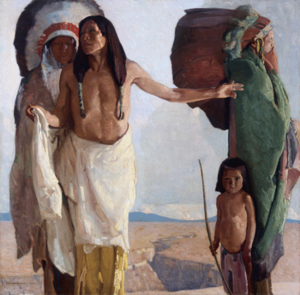
Ernest L. Blumenschein, né Ernest Leonard Blumenschein le 26 mai 1874 à Pittsburgh dans l'état de la Pennsylvanie et décédé le 6 juin 1960 à Albuquerque dans l'état du Nouveau-Mexique, est un peintre et un illustrateur américain, spécialisé dans la peinture de paysage. Il est connu pour être l'un des membres fondateurs de la Taos Society of Artists et pour ces tableaux représentant les amérindiens et les paysages du Nouveau-Mexique et du Sud-Ouest des États-Unis.